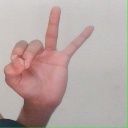
अक्षर: ण